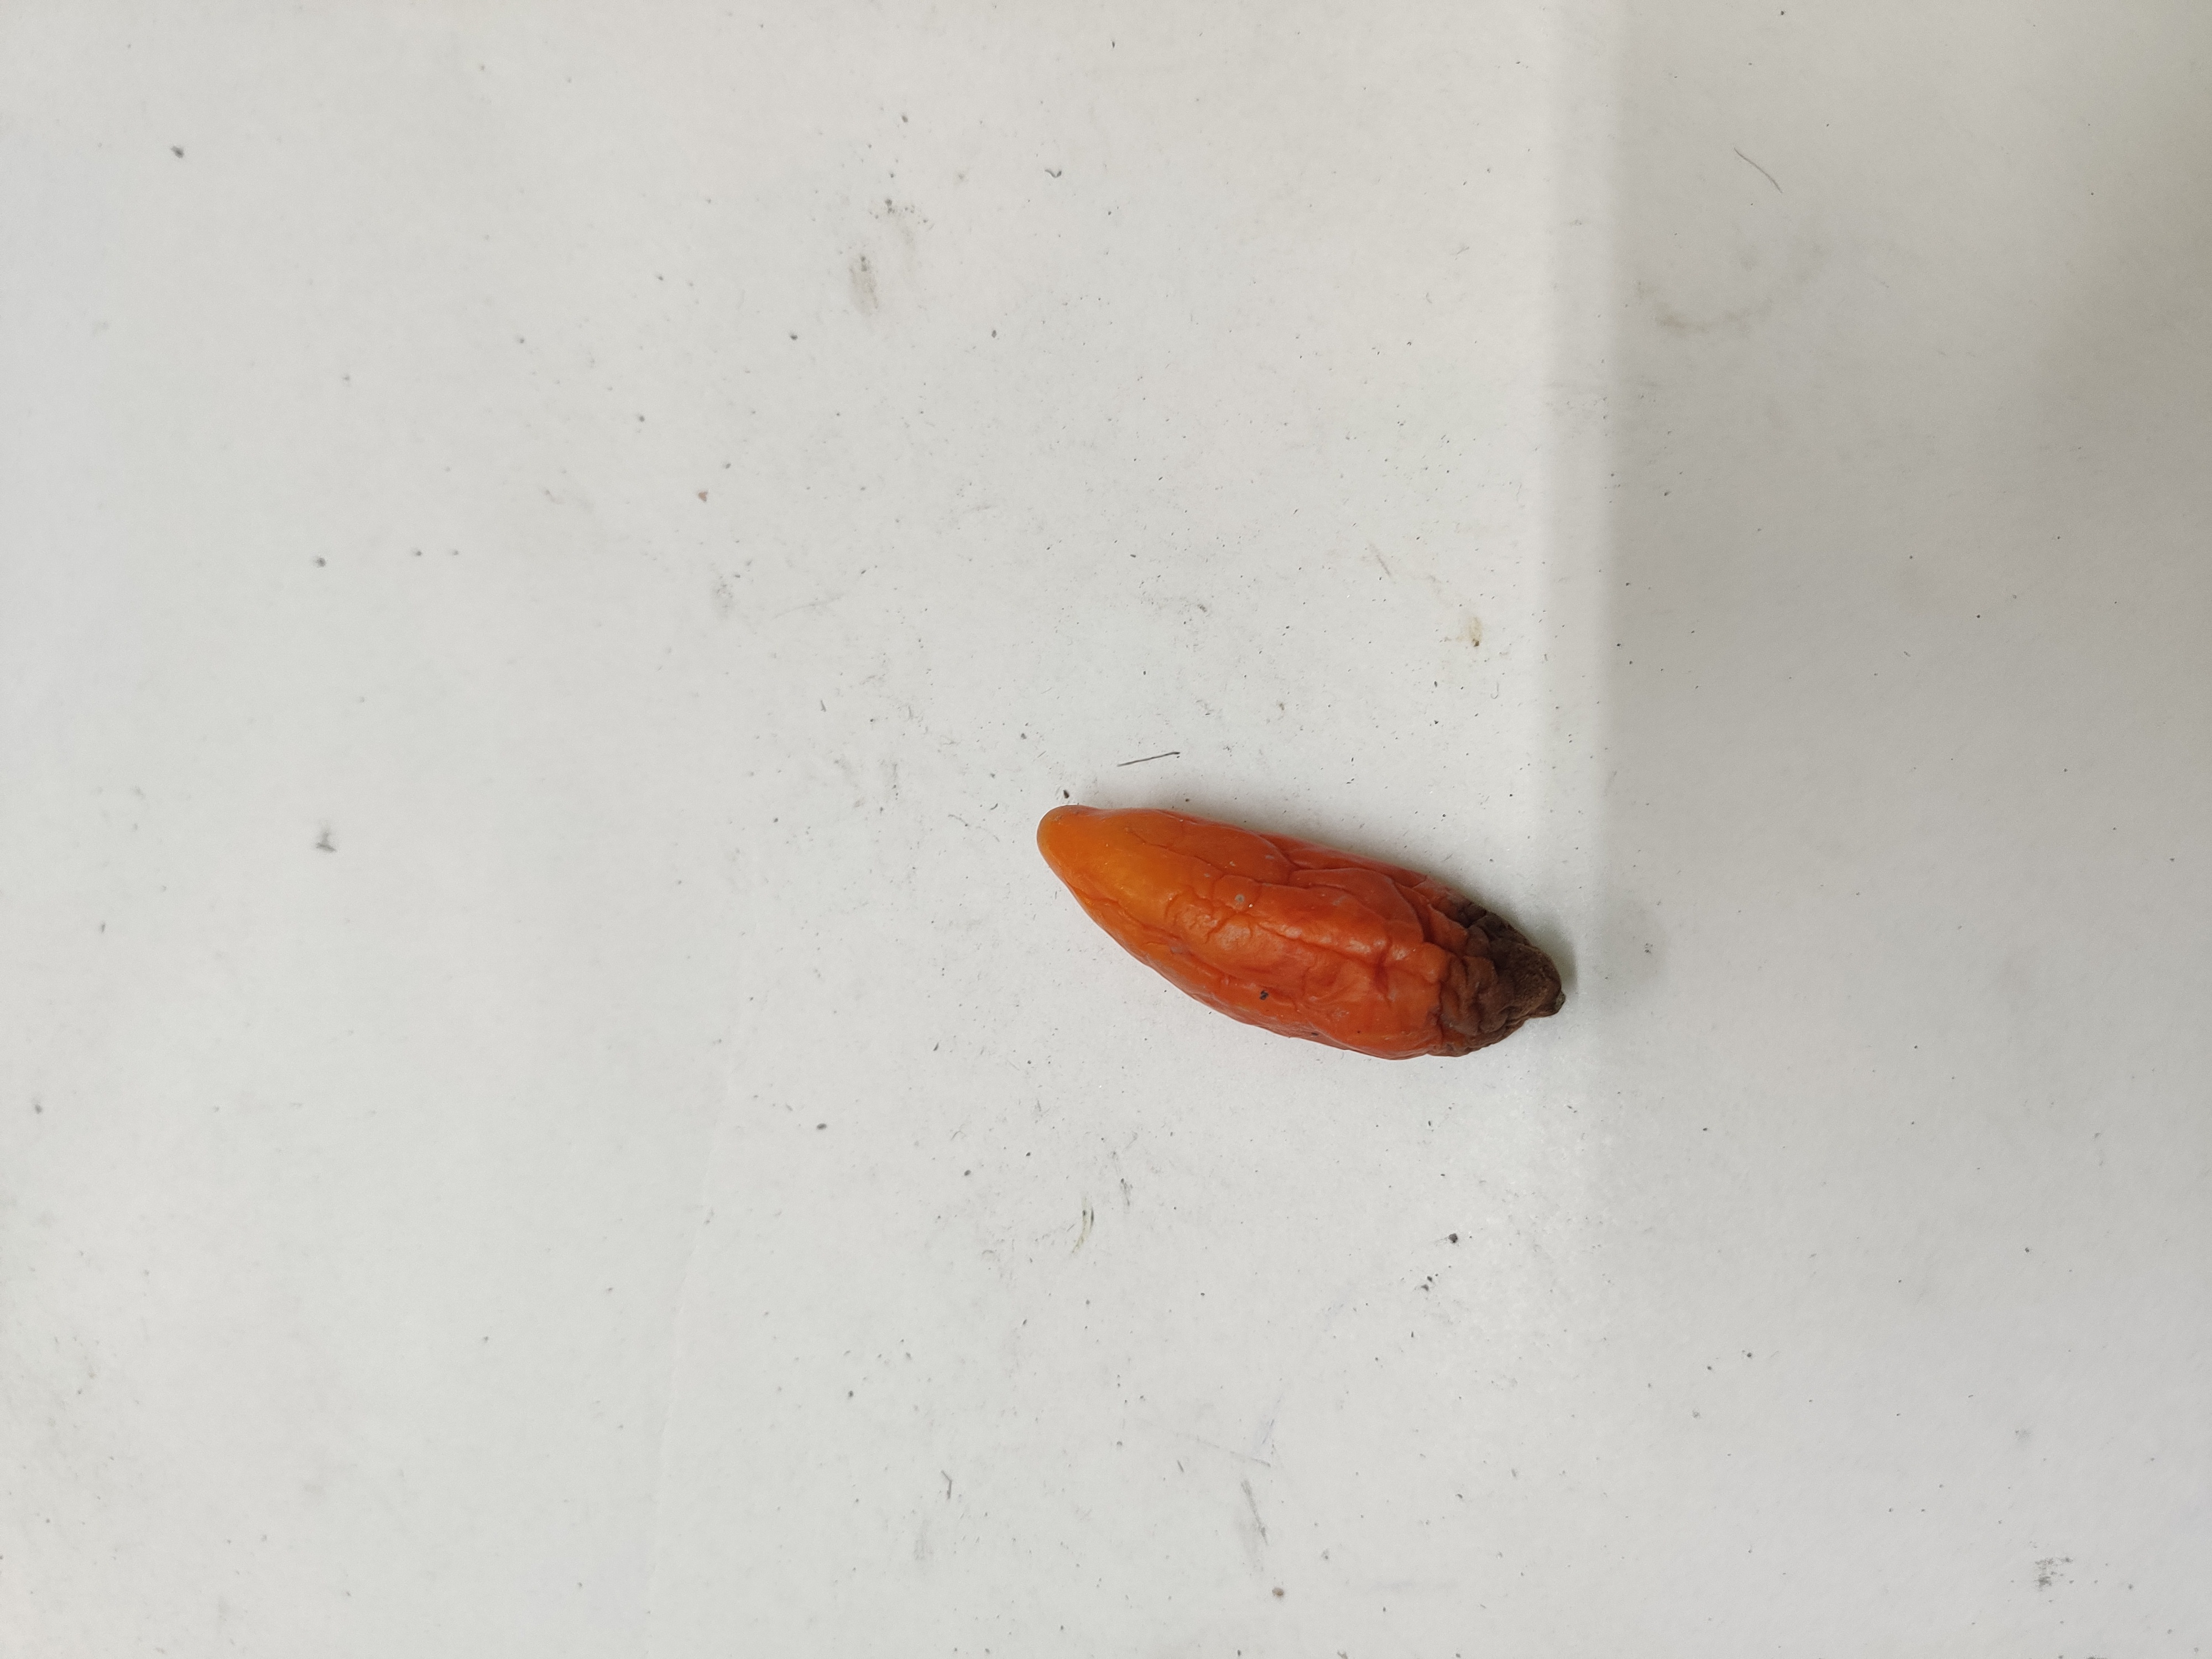
Crop: Ivy Gourd
Condition: Severely Damaged